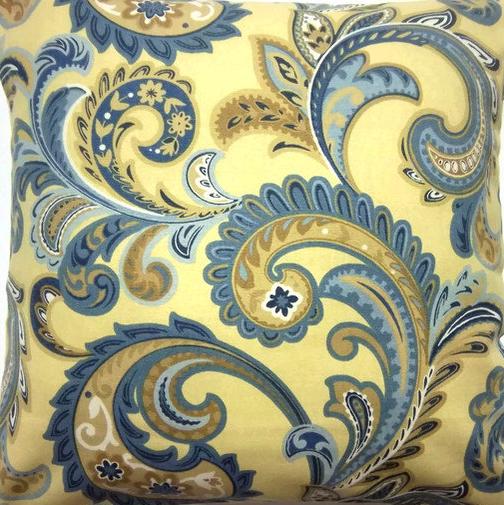
Texture: paisley